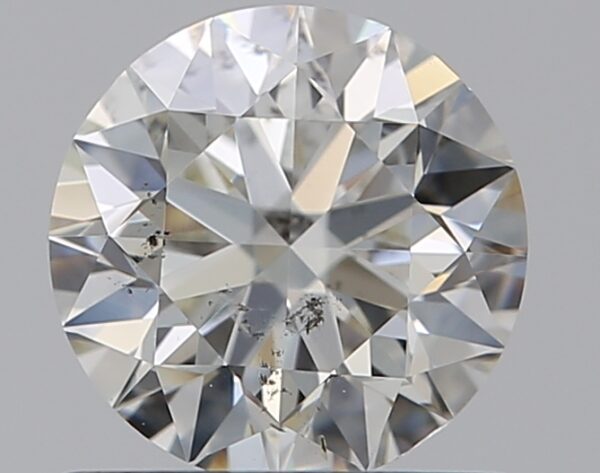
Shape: round
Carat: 0.7
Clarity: SI2
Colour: I
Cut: EX
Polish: EX
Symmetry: EX
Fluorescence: N
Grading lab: GIA
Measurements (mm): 5.62 x 5.66 x 3.54